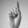
ASL letter: D